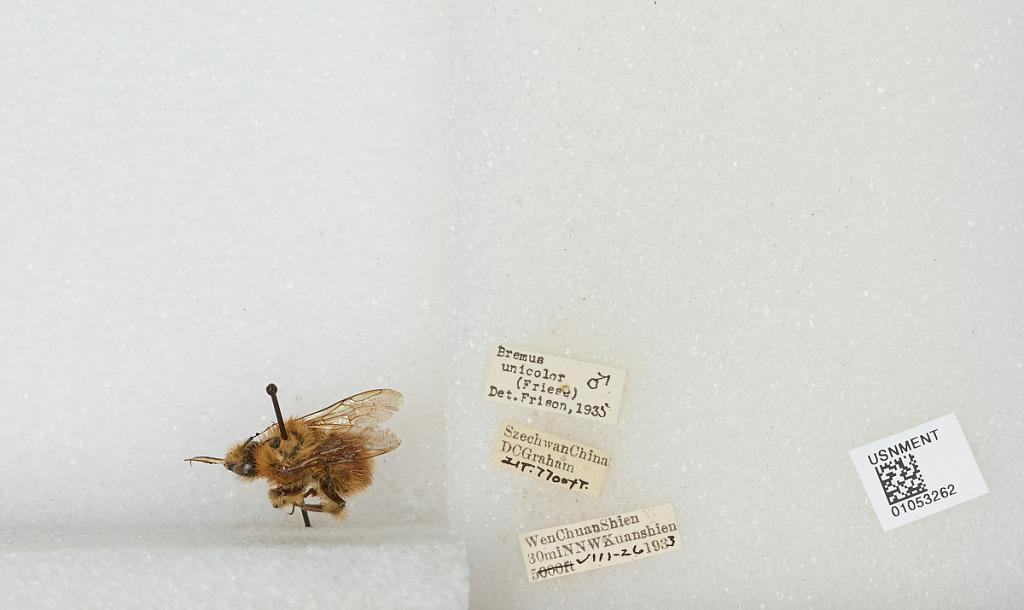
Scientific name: Bombus sp.
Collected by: D. Graham
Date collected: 1933-8-26
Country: China
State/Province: Sichuan
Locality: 30mi NNW Kuanshien
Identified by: Frison